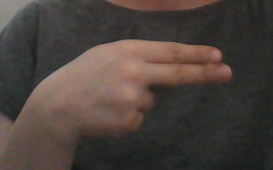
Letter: ain